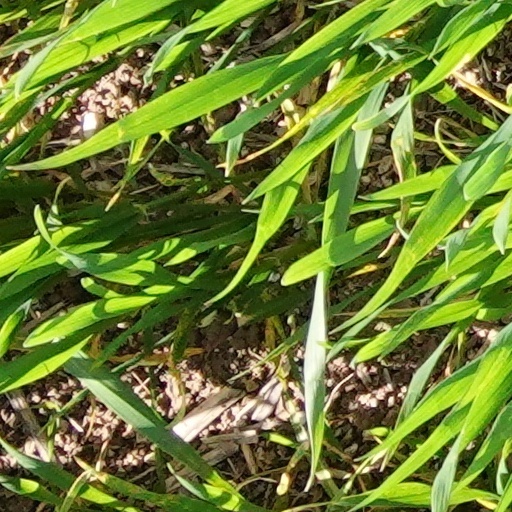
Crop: wheat